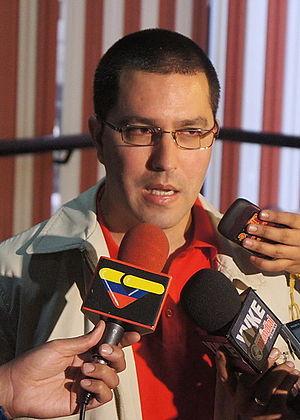
Le gouvernement du Venezuela est l'un des éléments du pouvoir exécutif national de la République bolivarienne du Venezuela.
Jorge Alberto Arreaza Monserrat, né le 6 juin 1973 à Caracas, est un homme d'État vénézuélien, membre du Parti socialiste unifié. Il est vice-président de la République du 9 mars 2013 au 6 janvier 2016. Il est l'actuel ministre des Relations extérieures depuis le 2 août 2017. Il est l'époux de Rosa Virginia Chávez, la fille de l'ancien président Hugo Chávez.